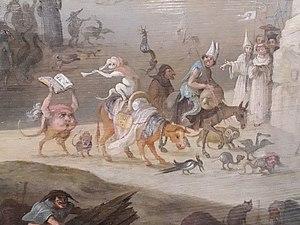
Sabbat de sorcières (Heksensabbat). Détail. Claes (Nicolae) Jacobz van der Heck (Alkaar, vers 1578 - même ville, 1652). Huile sur bois. 1635. Musée Bertrand, à Châteauroux, dans l'Indre, en France. Inv. 307.
On dénomme sabbat les assemblées nocturnes de sorcières, lesquelles donnent/donnaient lieu à des banquets, des cérémonies païennes.